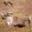
Label: deer